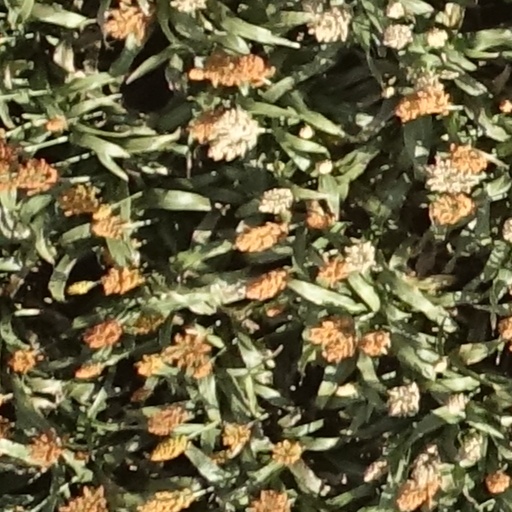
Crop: sorghum